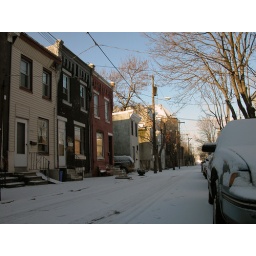
The white house in between the two black houses is where I reside.